Matthew Brabham

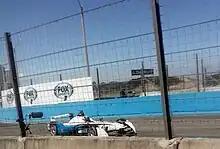
Brabham in Formula E at the 2014 Punta del Este ePrix

In November 2014, Brabham competed in the second round of the inaugural Formula E world championship in Putrajaya, Malaysia. He replaced Charles Pic for Andretti Autosport. At age 20 Brabham became the youngest driver to compete in Formula E.